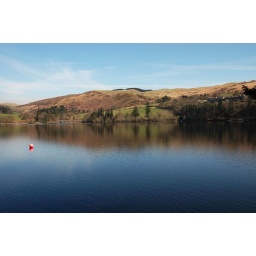
randomly, this huge red ball floated in this Welsh lake.colours.water and reflections.Easter holidays - 2007.Wales (UK)